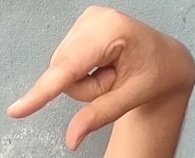
ASL sign: Q